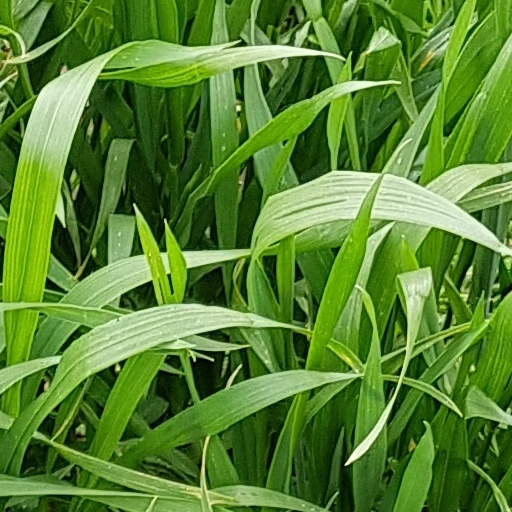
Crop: wheat